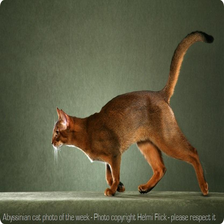
Species: cat
Breed: Abyssinian